Alberto Bazzoni

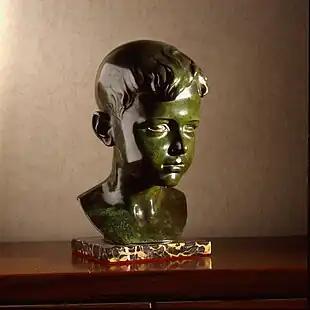
Testa di bimbo, 1940 (Art collections of Fondazione Cariplo)

Alberto Bazzoni (San Nicomede di Salsomaggiore (Parma), 1889 – Milan, 1973) was an Italian sculptor.